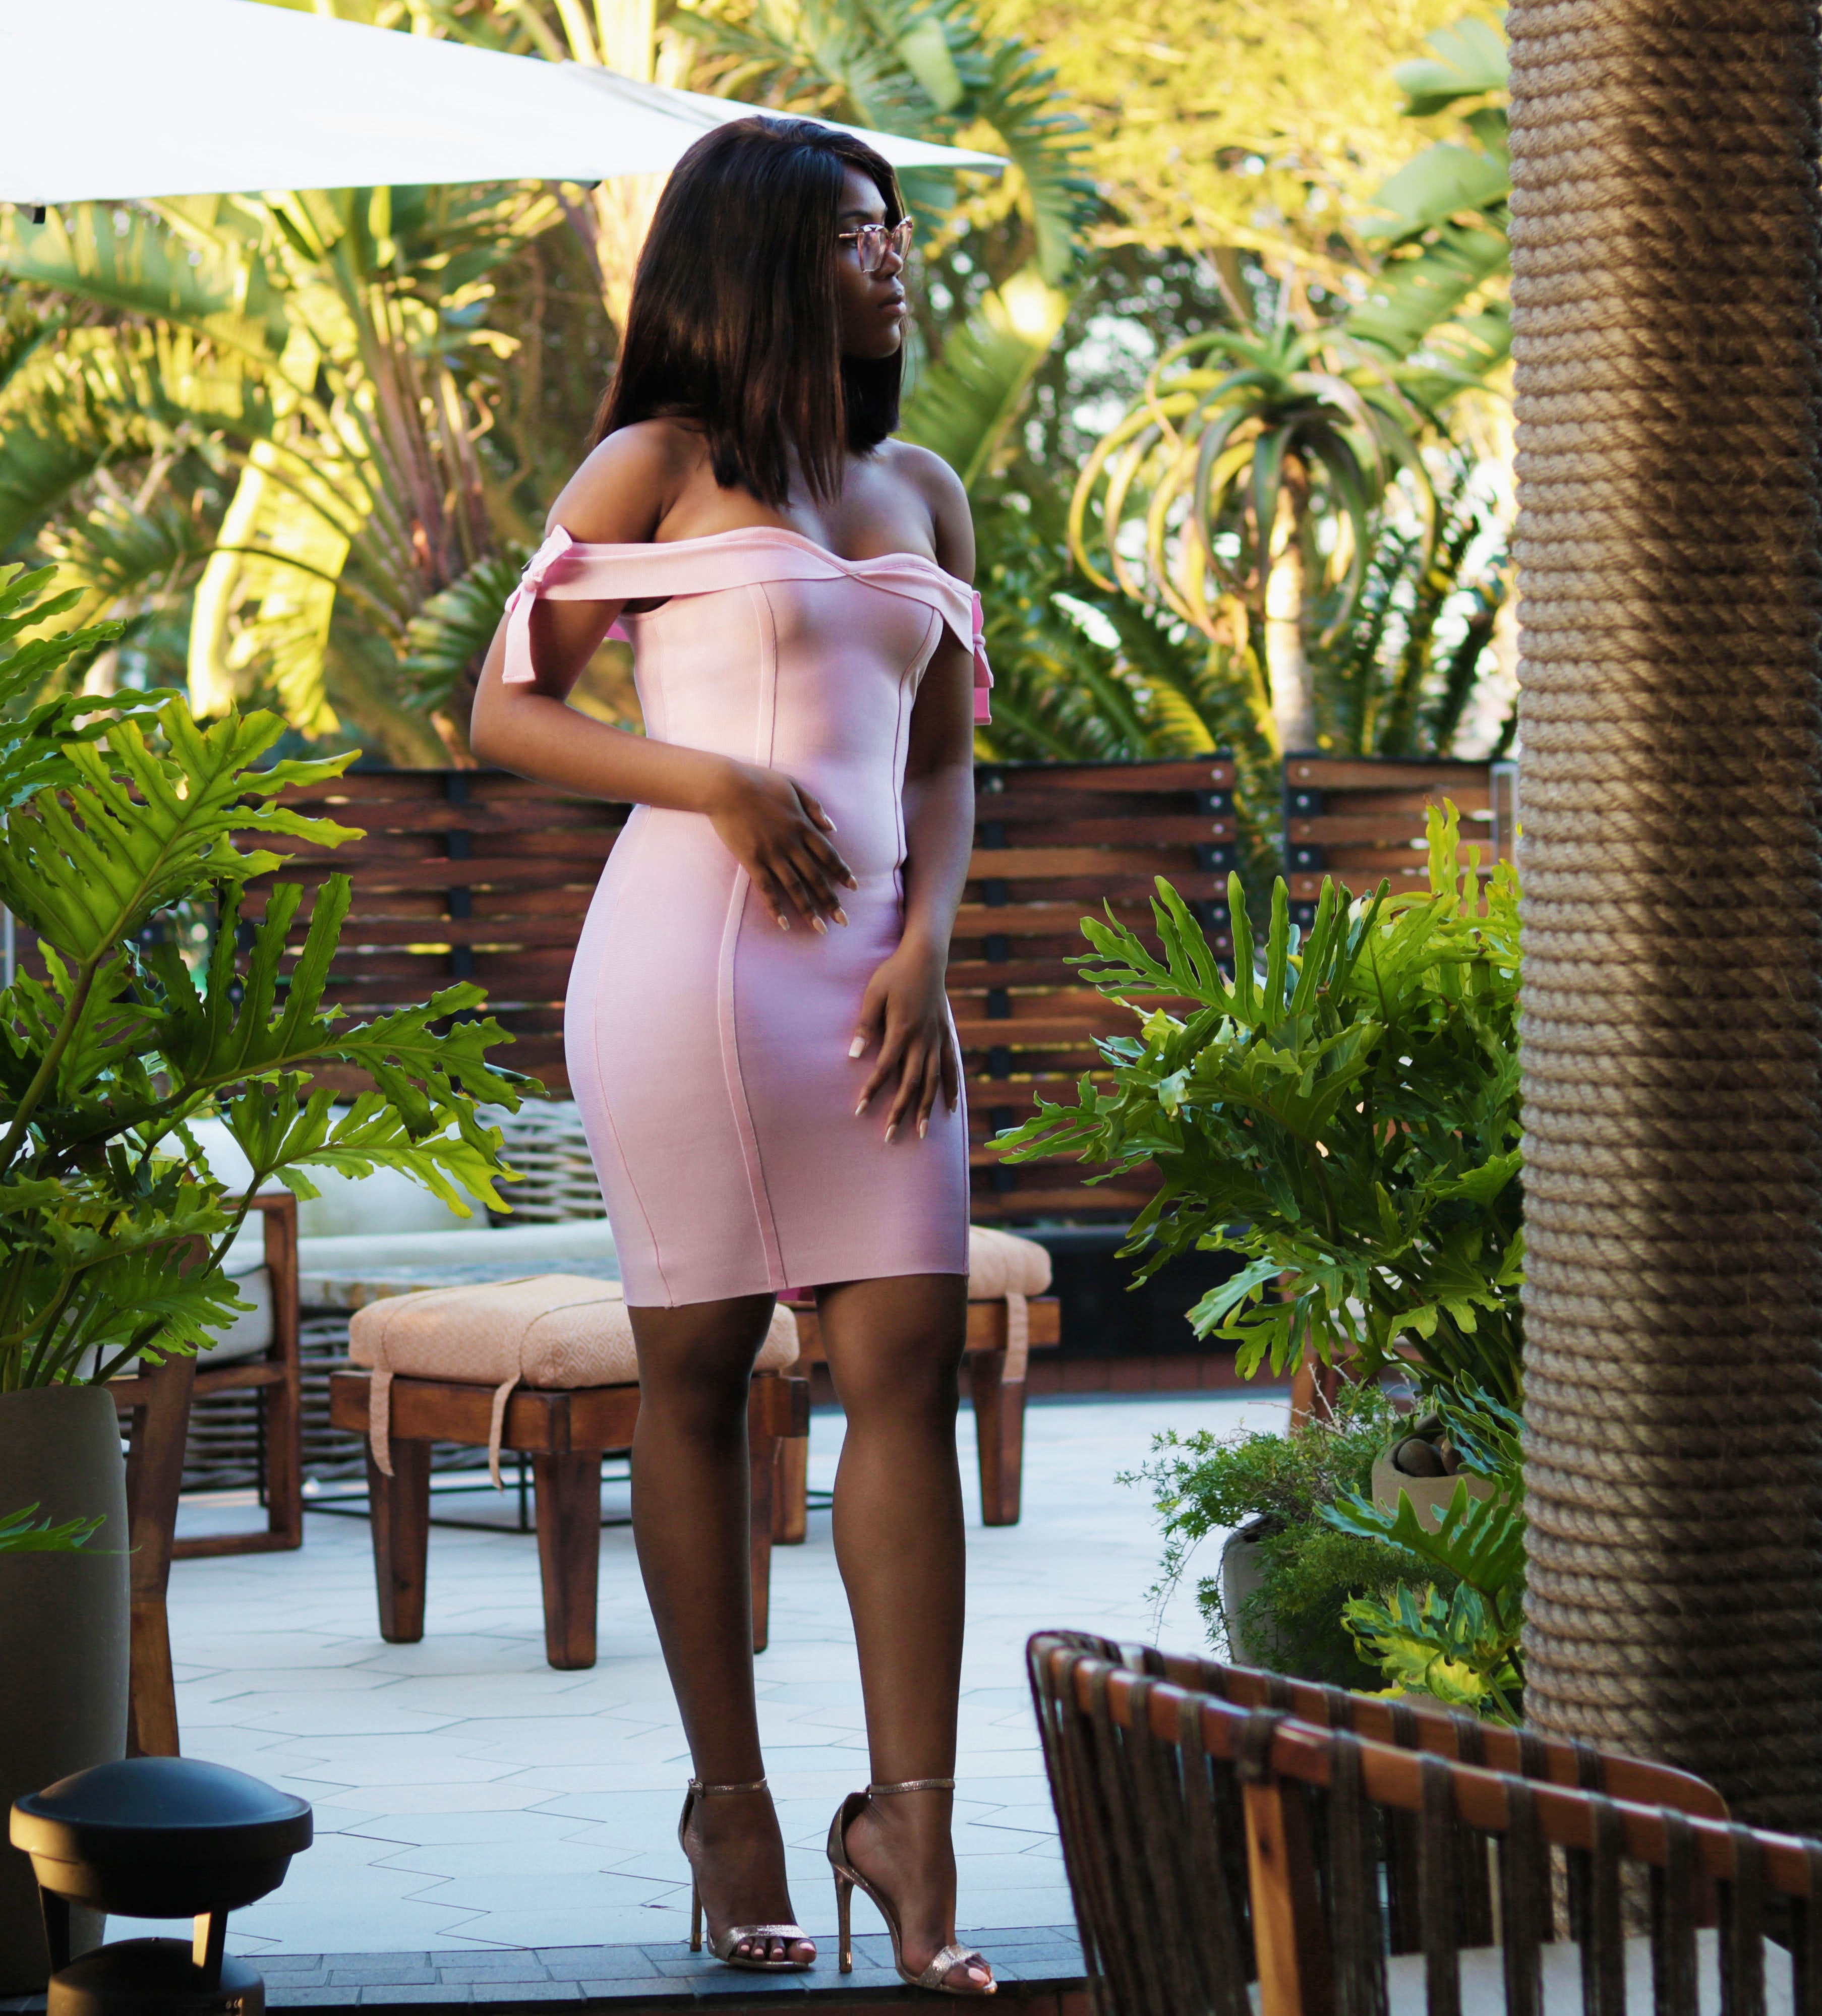
clothing, leg, shoulder, thigh, dress, beauty, fashion, waist, joint, tights, human leg, footwear, human body, knee, leisure, long hair, stocking, model, neck, shoe, hip, black hair, photo shoot